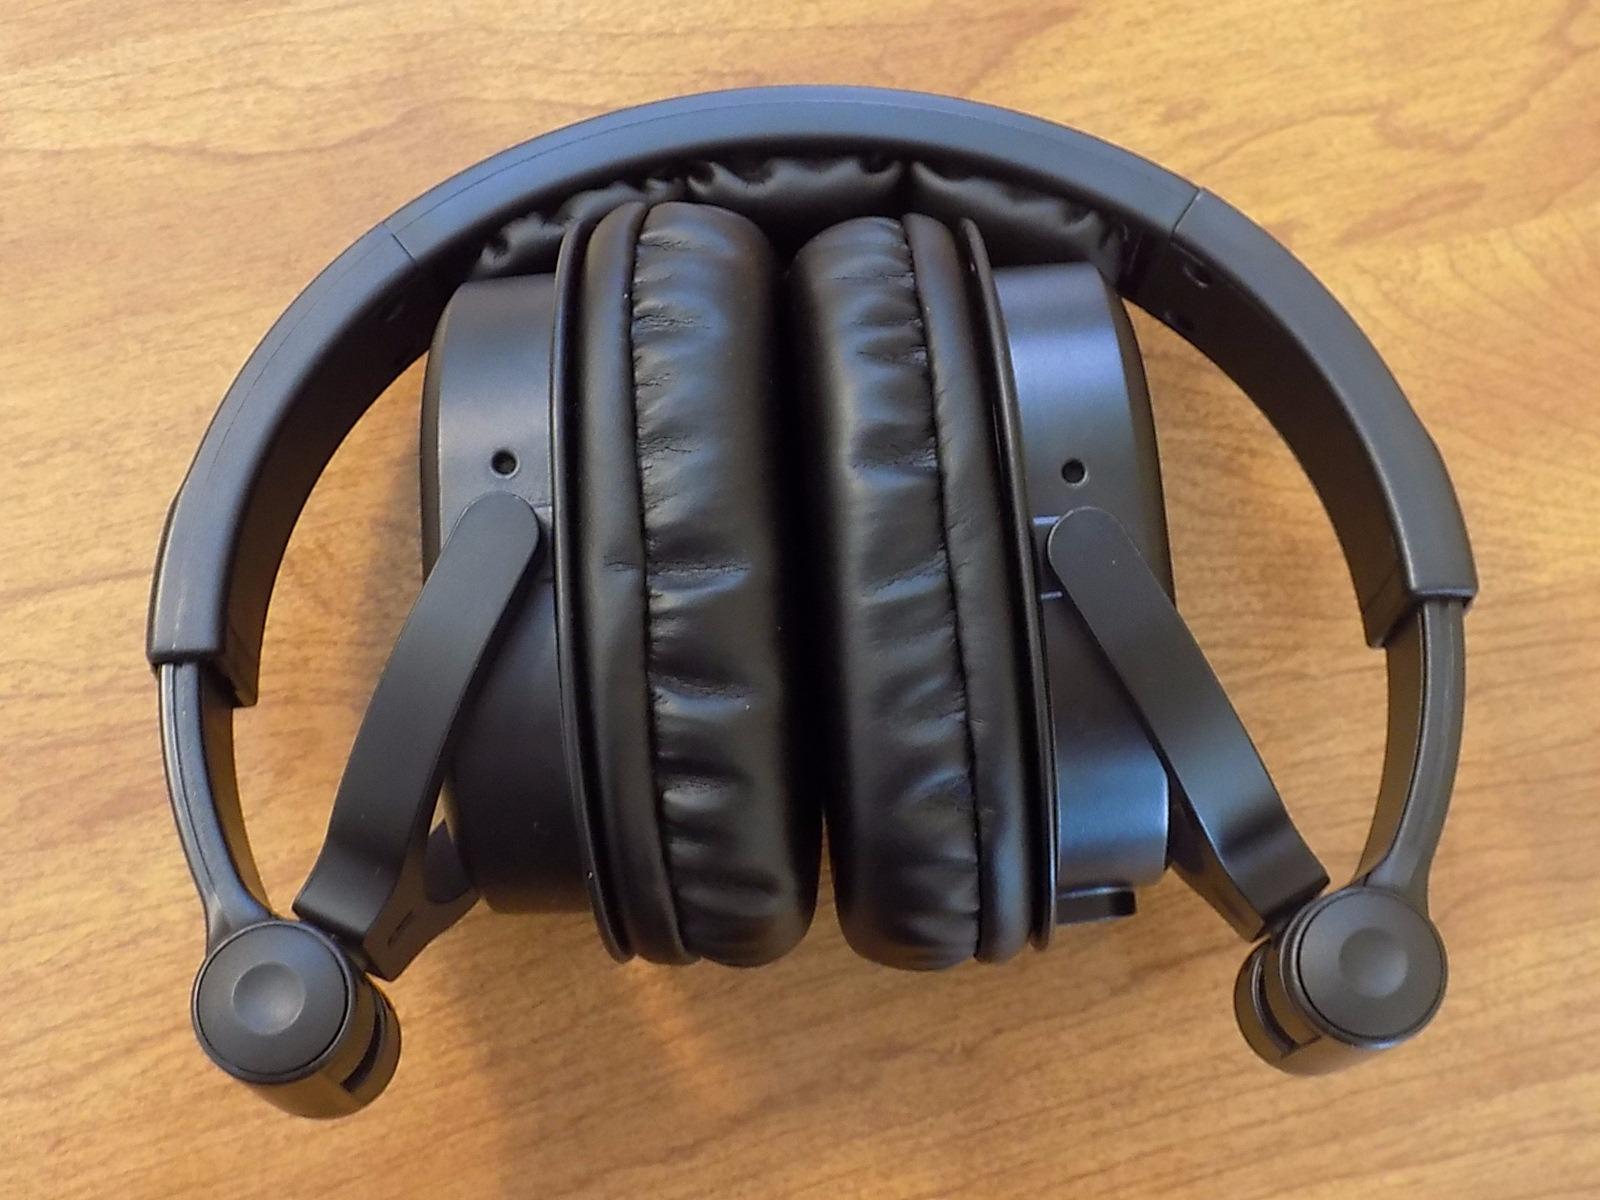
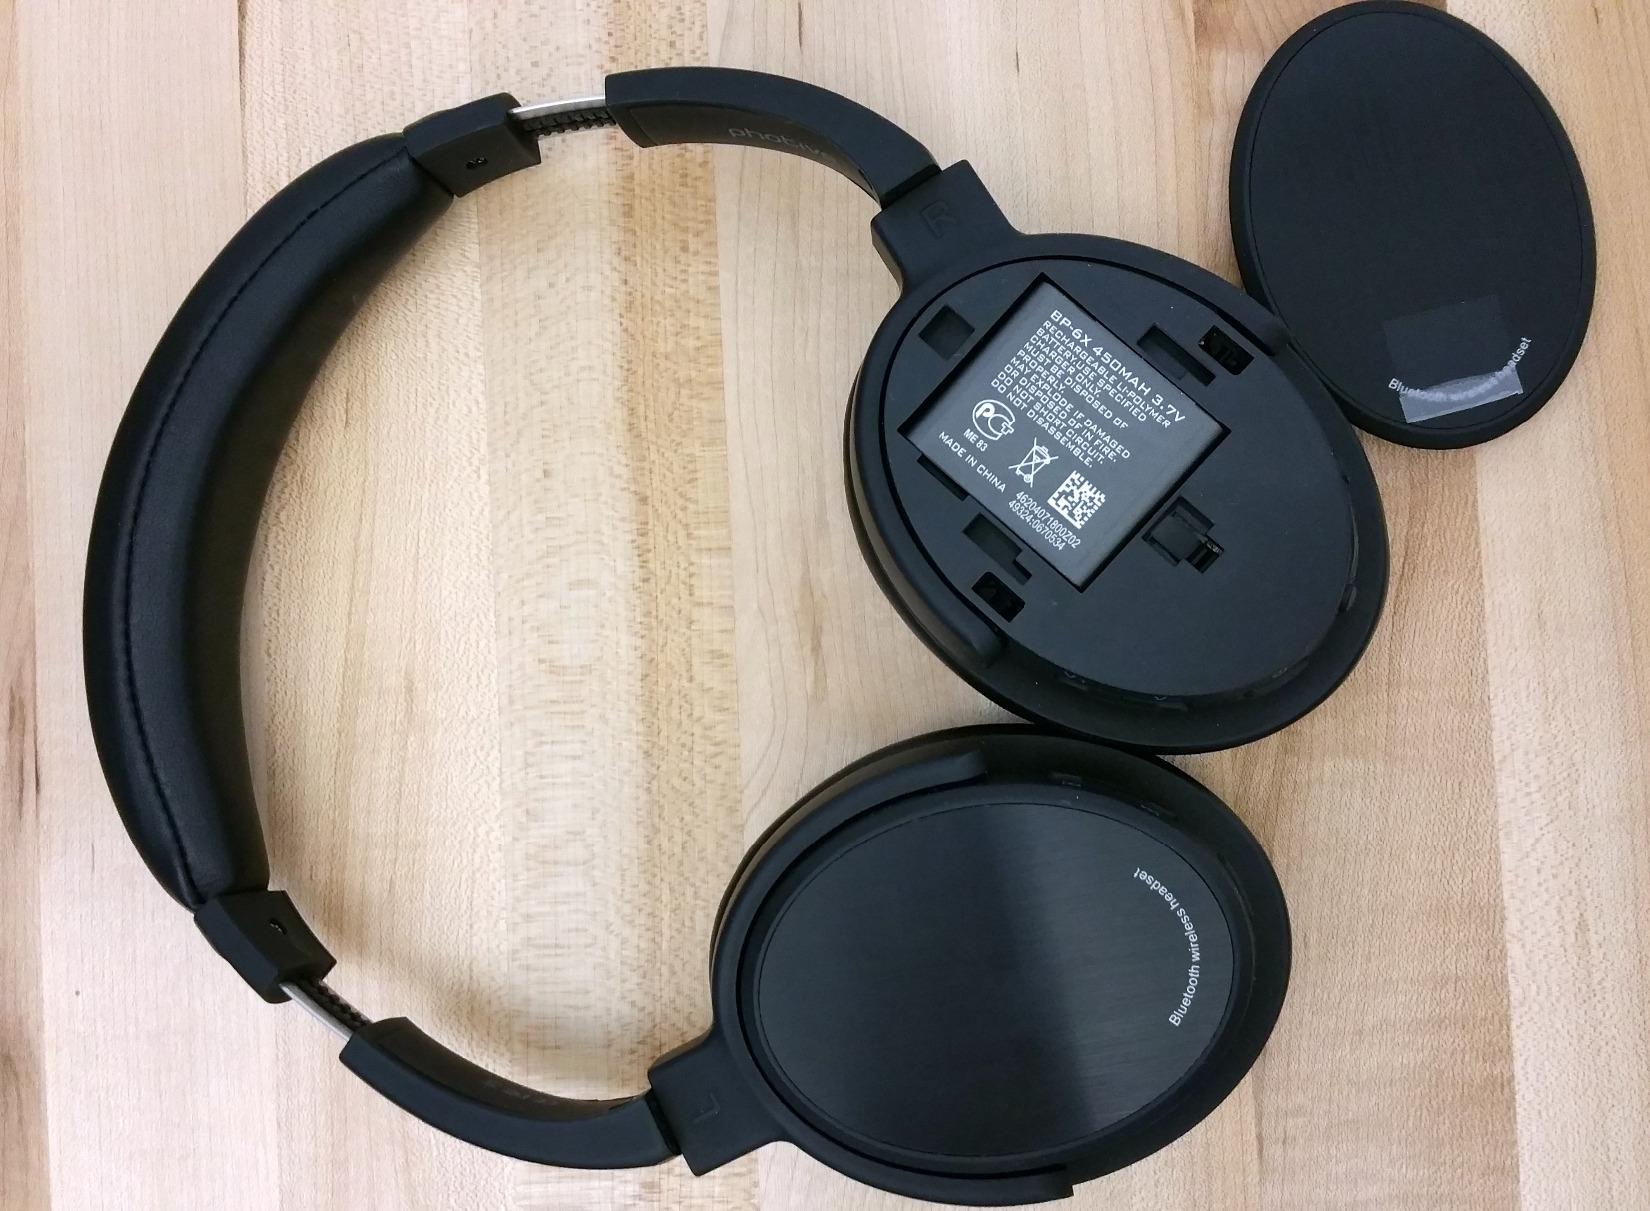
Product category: headphones
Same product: no